Committee on Commercial and Industrial Policy

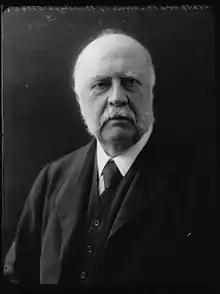
Lord Balfour of Burleigh

The Committee on Commercial and Industrial Policy was a British First World War government committee chaired by Lord Balfour of Burleigh from 1916 to 1918. It was appointed to devise recommendations for Britain's postwar economic policies.